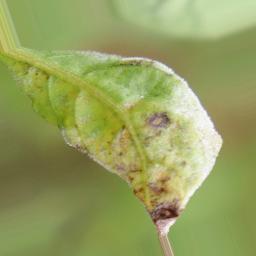
Label: powdery mildew